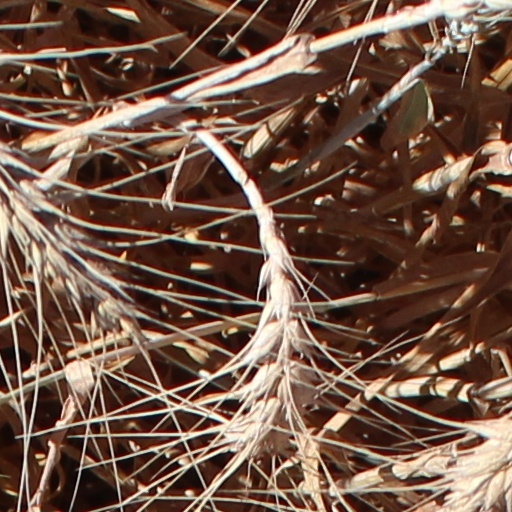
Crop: wheat